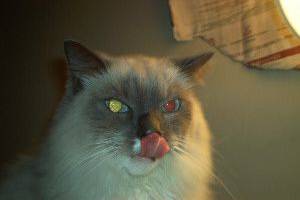
Label: cat